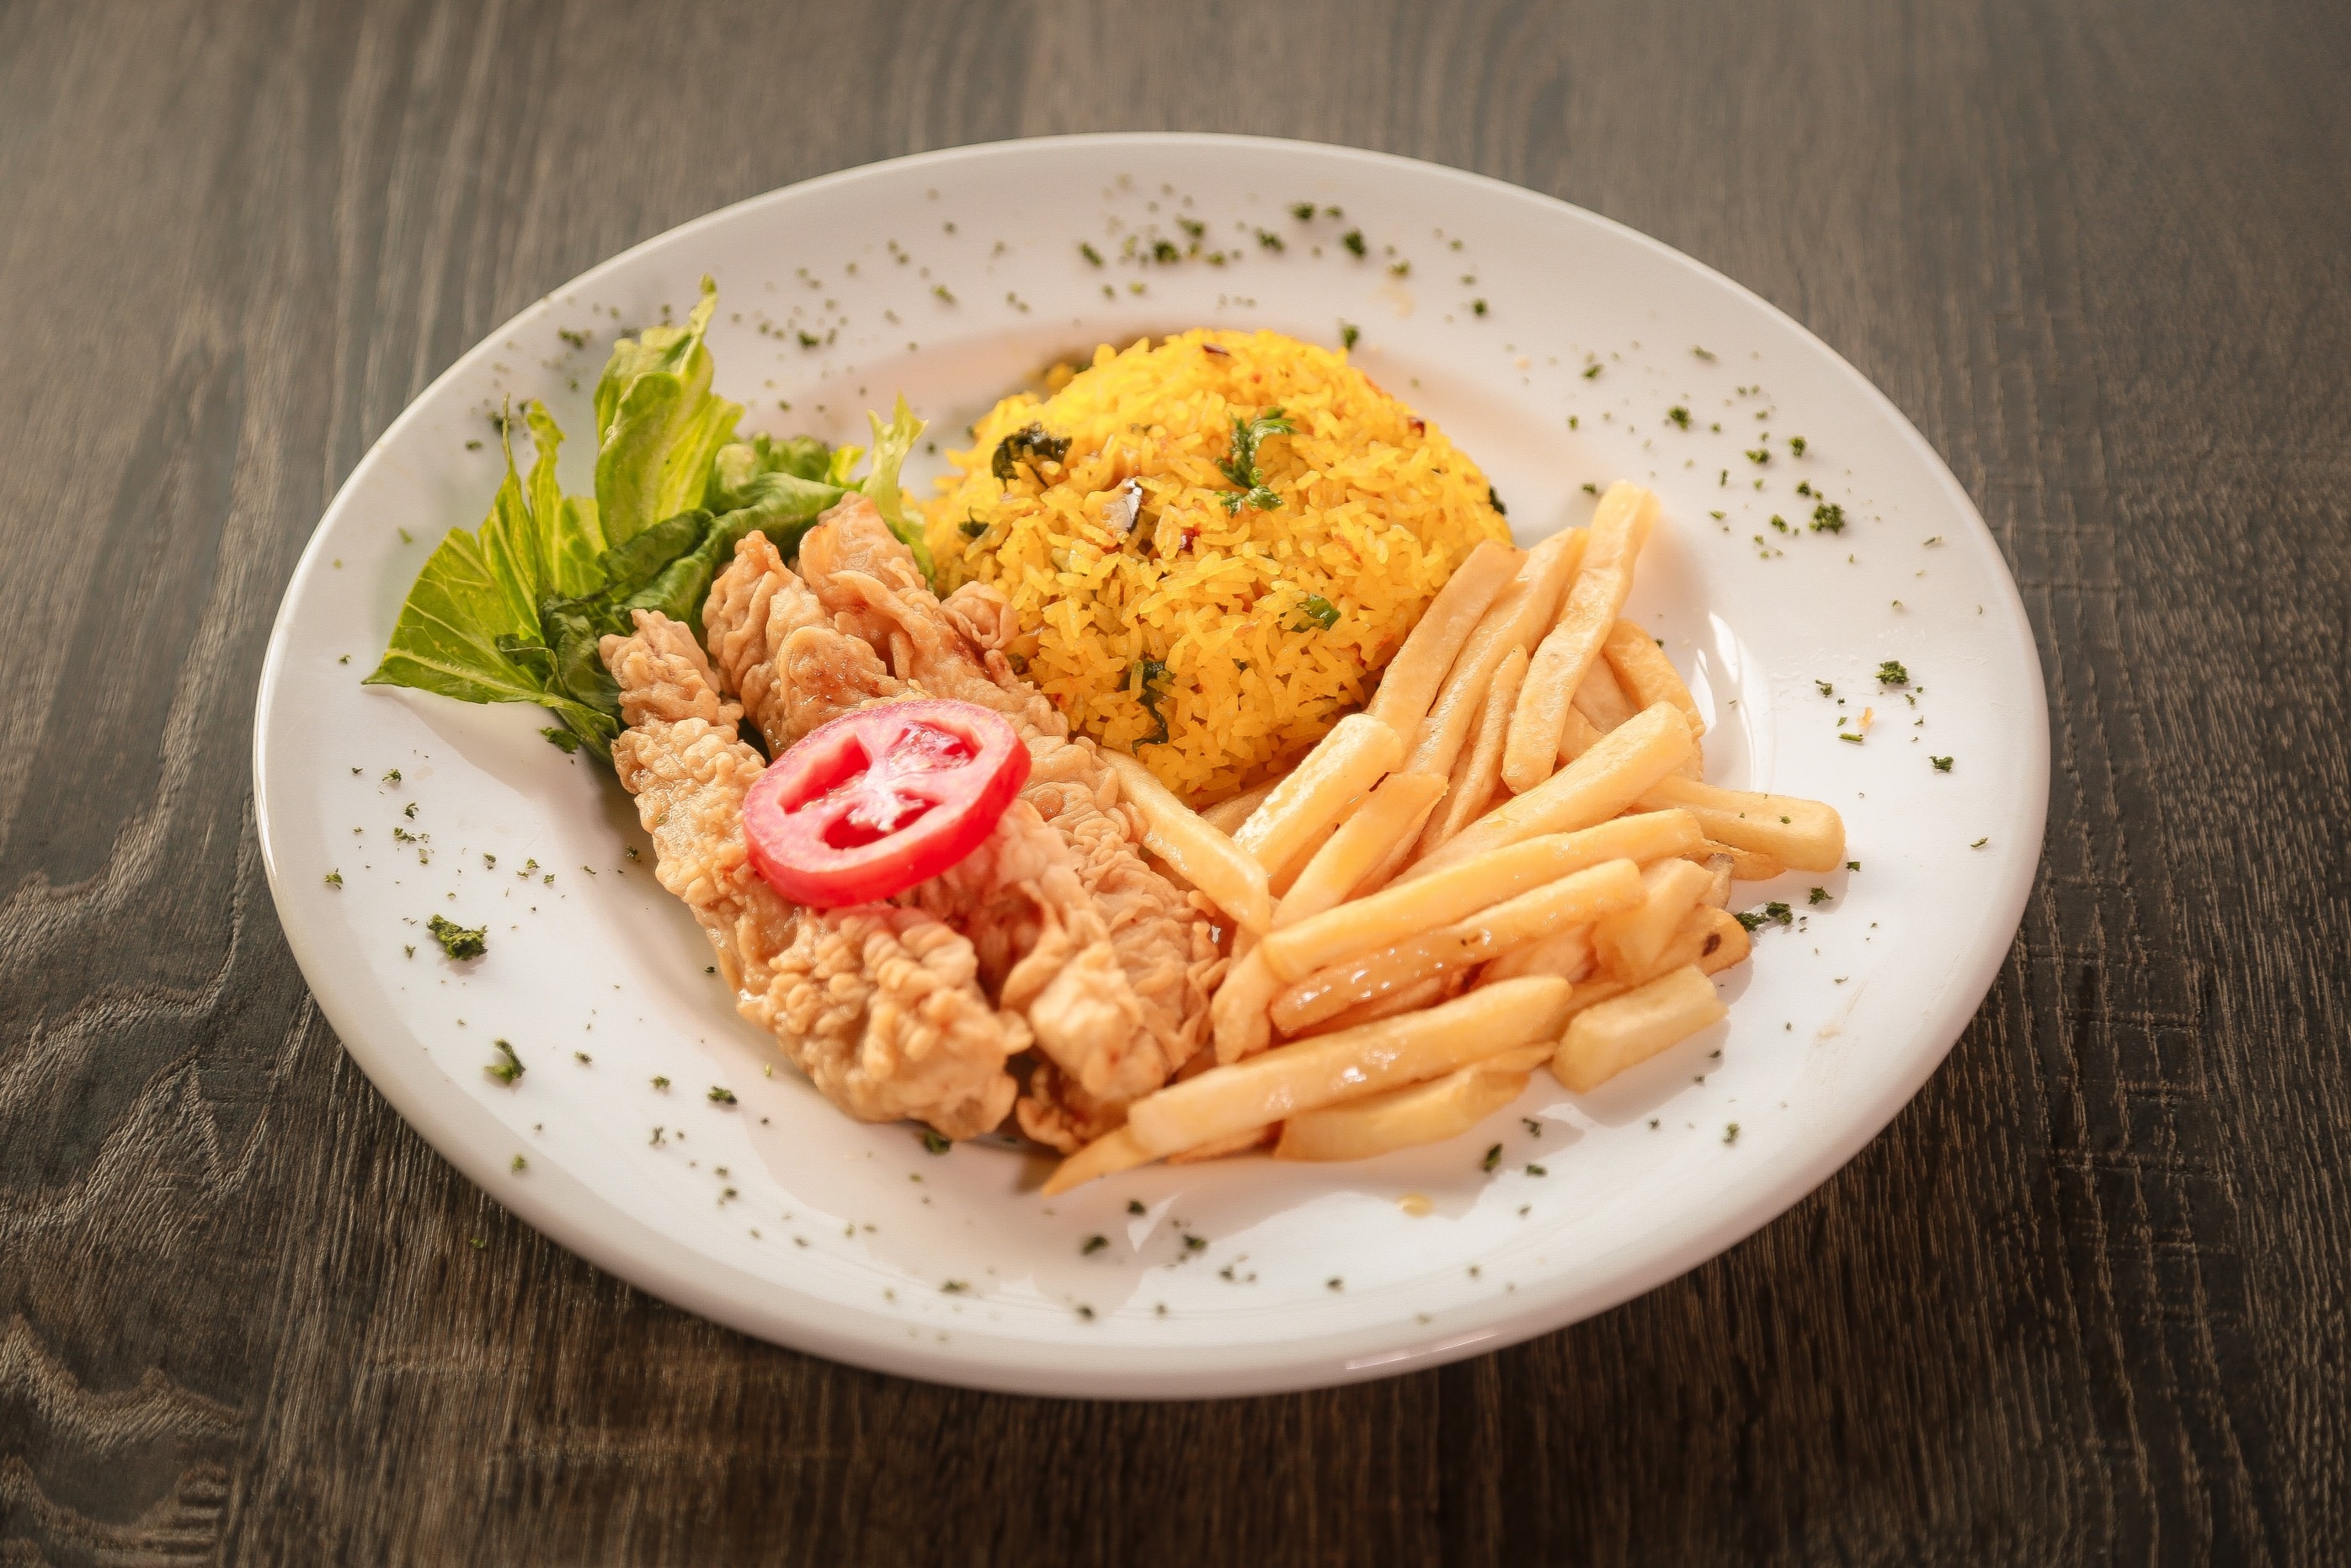
meal, sauce, restaurant, plate, delicious, tasty, dinner, gourmet, cuisine, food, rice, french fries, fries, potato, chicken, pollo, lettuce, tomato, white